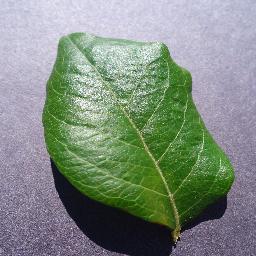
Label: Blueberry___healthy